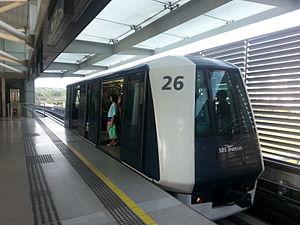
Le métro léger de Singapour est un réseau de métro léger automatique desservant certaines zones de l'île de Singapour. Le réseau est composé de trois lignes indépendantes servant de lignes de rabattement vers les lignes de métro. La première ligne a été ouverte en 1999 et le système s'est depuis étendu, chaque ligne desservant un lotissement de logements sociaux, respectivement Bukit Panjang, Senkang et Punggol.